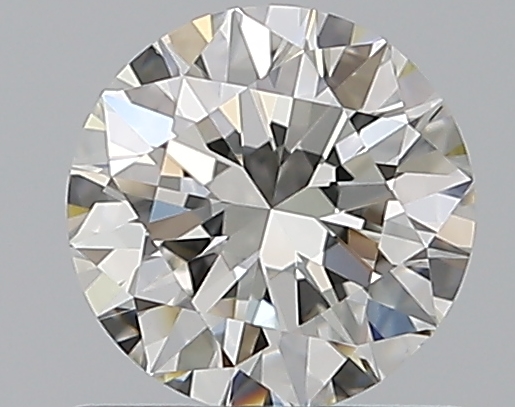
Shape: round
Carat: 0.7
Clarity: VVS2
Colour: H
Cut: EX
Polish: EX
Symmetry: EX
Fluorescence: N
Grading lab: GIA
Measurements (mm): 5.66 x 5.7 x 3.5